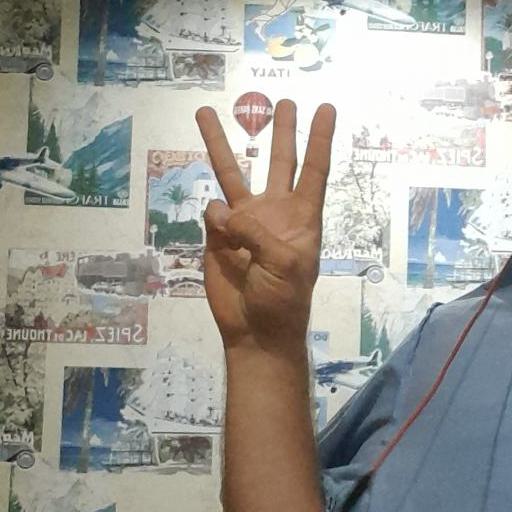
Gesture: three